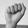
ASL letter: A